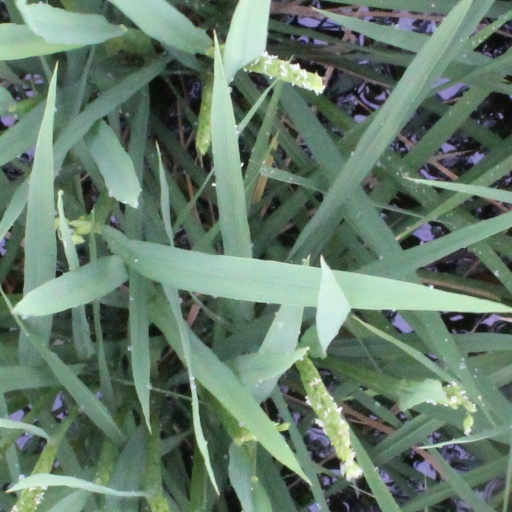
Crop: rice